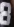
Number: 8